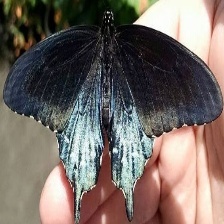
Species: PIPEVINE SWALLOW